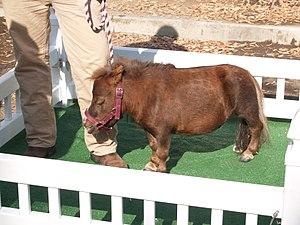
Le nanisme est un ralentissement de la croissance biologique d'un être vivant, en raison d'une condition héréditaire ou accidentelle.
La masse corporelle du cheval est une donnée très variable, selon la race, le modèle, l'état physiologique, la condition, le but du propriétaire et de l'utilisation de l'animal. Toujours composée de 65 à 75 % d’eau, elle se répartit en moyenne entre 50 % de muscles, 11 % d'os et 9 % de graisses. Selon qu'il s'agisse d'un poney ou d'un cheval de trait, elle peut aller de moins de 200 kg à plus d'une tonne, pour une moyenne de 500 kg chez les chevaux de selle. Elle diffère également avec la saison, les chevaux étant presque toujours plus gras l'été que l'hiver. Différents outils permettent d'estimer leur poids et leur condition corporelle, des échelles vétérinaires ont été créées pour déterminer si le cheval présente une masse corporelle idéale suivant des critères précis. La maigreur est associée à la maltraitance, mais des facteurs indépendants du propriétaire liés à l'âge et à la maladie peuvent provoquer de spectaculaires pertes de poids chez les chevaux. Dans les pays occidentaux, l'obésité des chevaux représente l'un des problèmes de santé vétérinaire majeurs du XXIᵉ siècle.
Thumbelina est une jument alezane naine de race miniature américaine, portant le titre de « plus petit cheval du monde » depuis le 7 juillet 2006, toujourq tenante du titre de « plus petit cheval ayant existé ». Propriété de Kay et Paul Goessling, ainsi que de leur fils Michael, elle a vu le jour dans leur élevage de Goose Creek Farms à Ladue, dans le Missouri. À l'âge de 5 ans, elle mesure 44,5 cm de haut pour 26 kg, soit la taille et le poids d'un chien moyen, ce qui lui permet de recevoir officiellement son titre dans le livre Guinness des records, en automne 2006.
La morphologie du cheval est, dans le domaine de l'hippologie, la description physique externe d'un cheval ou d'un autre équidé. Elle inclut une description de l'apparence générale de l'animal et l'étude de ses parties externes. Elle permet de décrire et d'apprécier les beautés, défectuosités et tares d'un cheval. Ainsi, il existe un vocabulaire spécifique pour les différentes parties du corps. Il ne faut pas confondre la morphologie avec l'anatomie, qui est la description des parties internes du cheval.